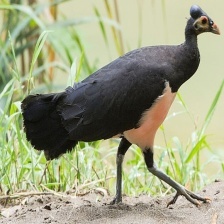
Species: MALEO
Scientific name: MACROCEPHALON MALEO